Castlefest

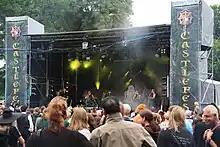
Omnia performing at Castlefest 2009

Castlefest is held on the first weekend of August in the gardens of Castle Keukenhof in Lisse, the Netherlands. It takes part during three days on Friday, Saturday and Sunday with an opening concert on Thursday (since 2011). There are several folk and neo-medieval bands performing each year at the festival. In addition to music, there are workshops, stands with medieval food and drinks, medieval dancing and writers of fantasy literature present. The festival is based on the Celtic feast of Lughnasadh and Saturday night is the Pagan Night (most notable for the wicker burning each year).